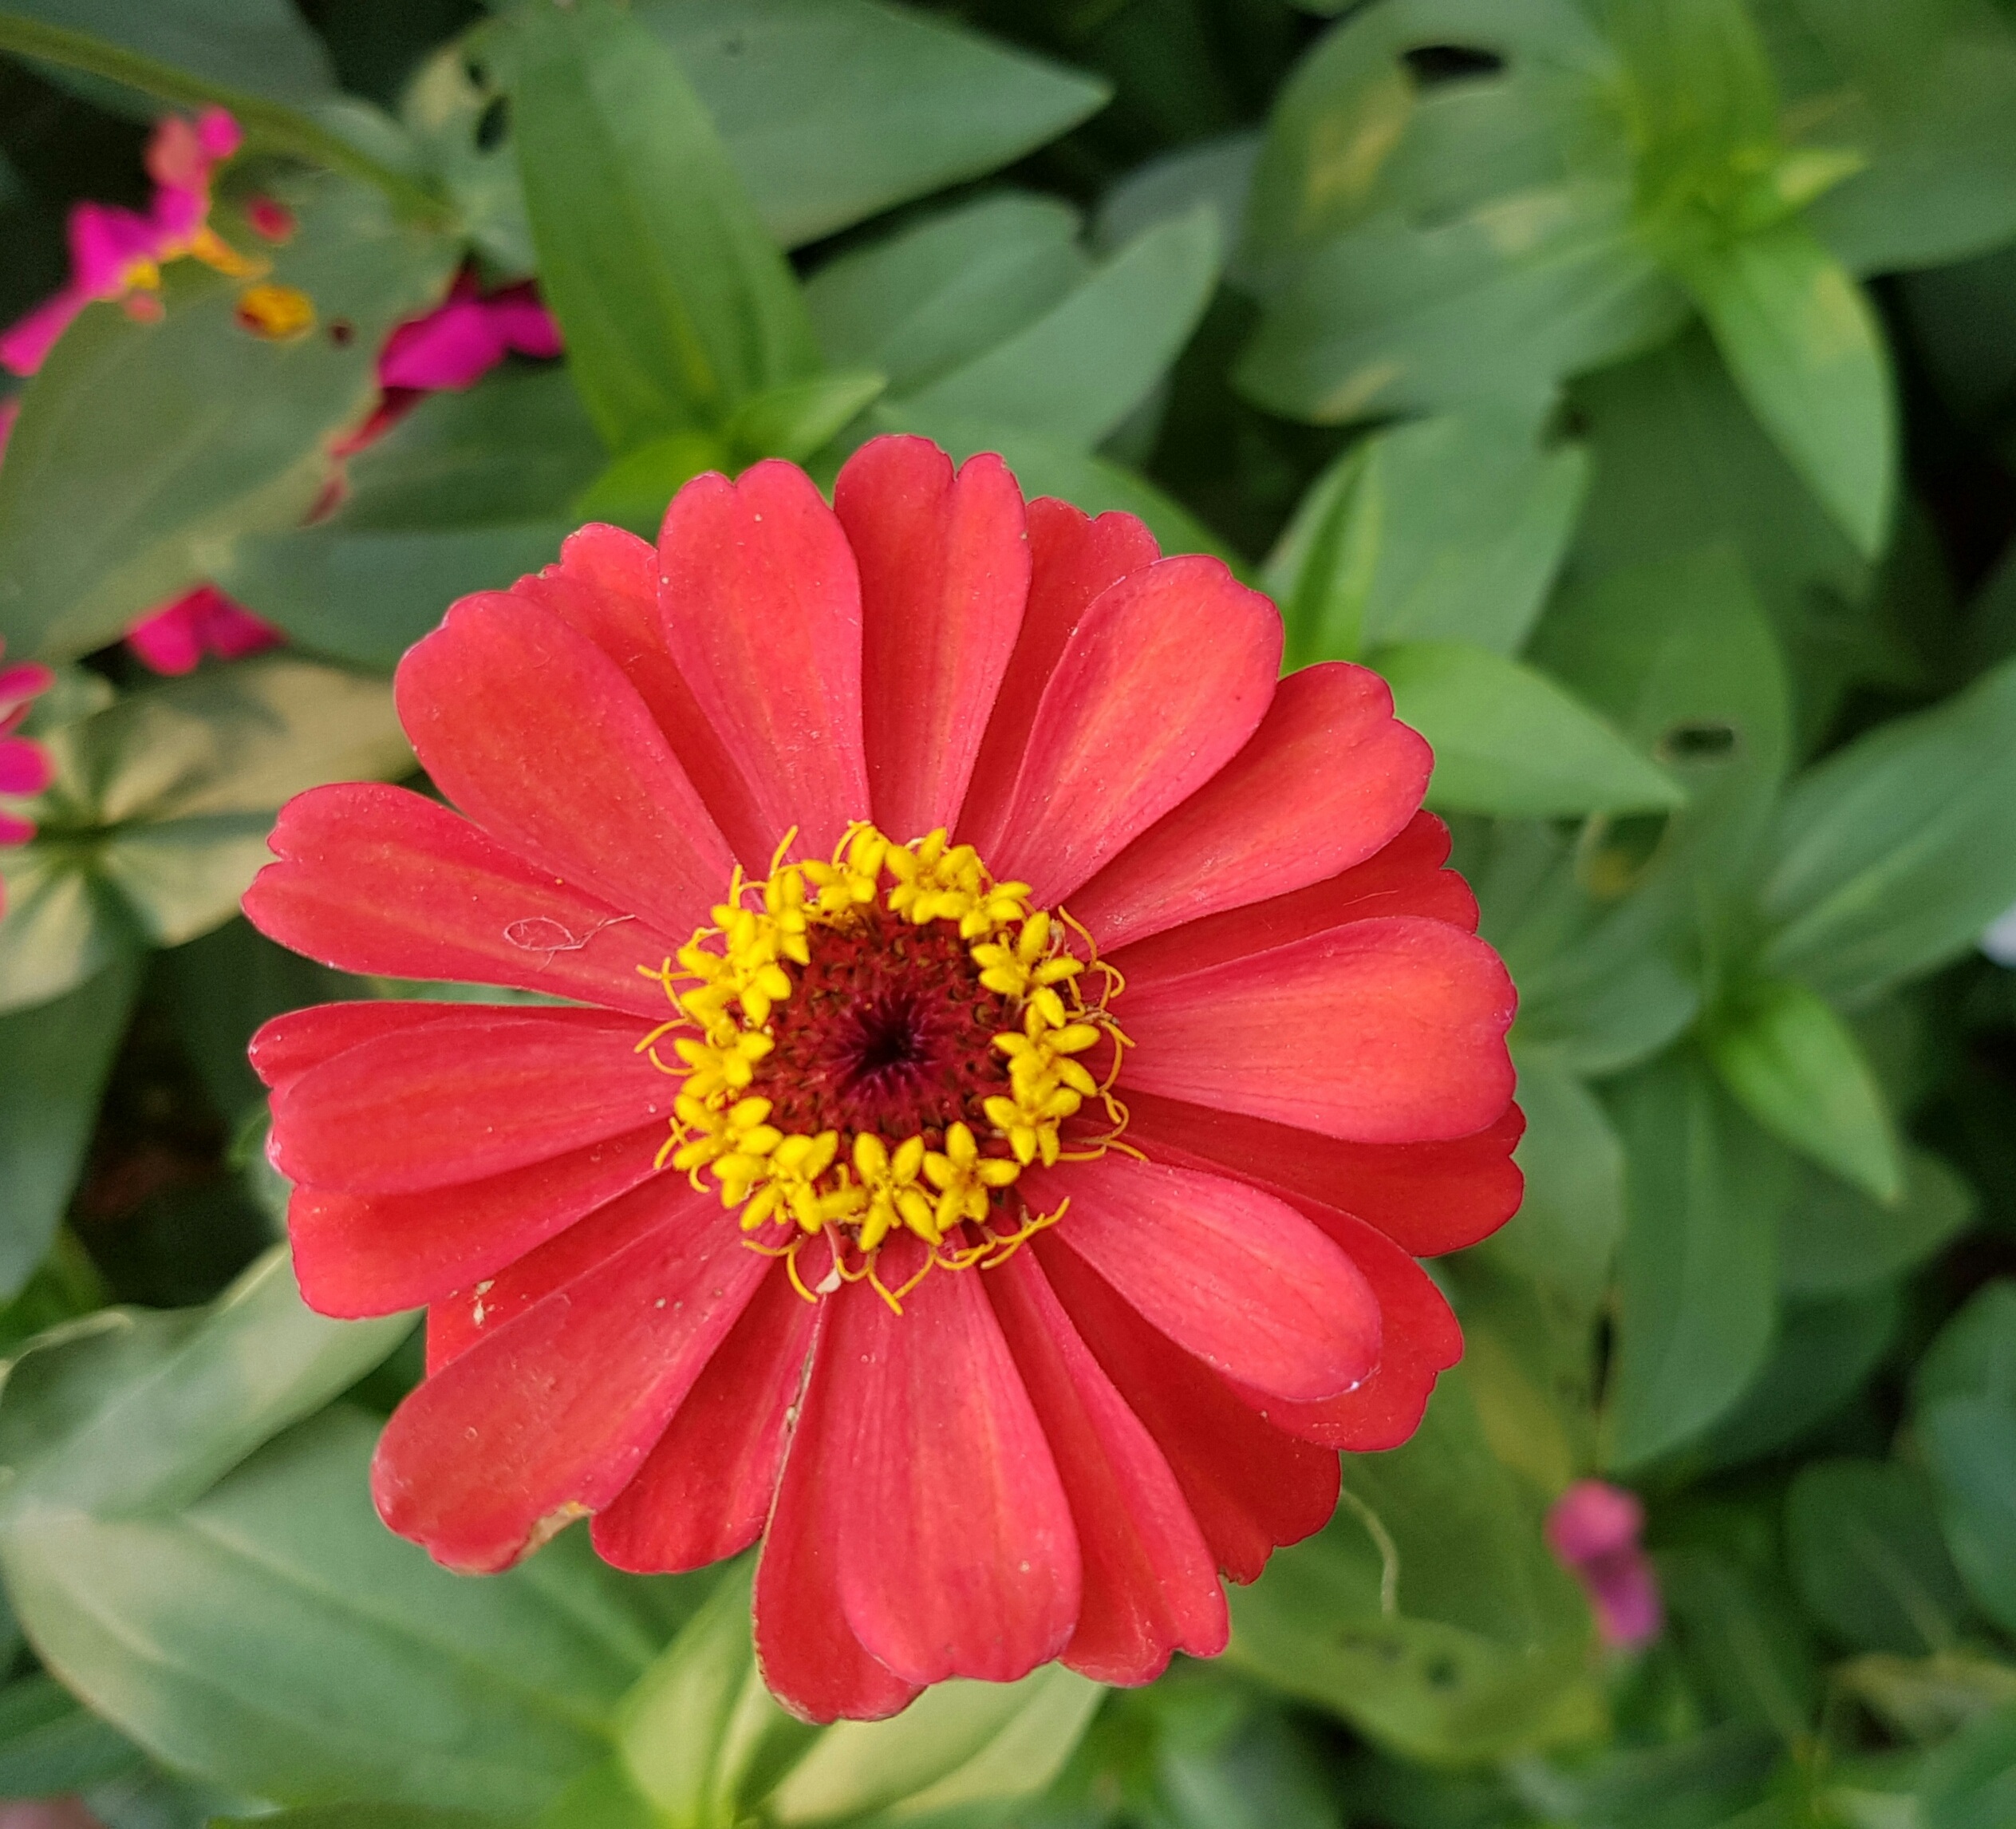
nature, plant, flower, petal, summer, orange, green, red, color, fresh, botany, colorful, yellow, garden, flora, season, dahlia, bright, colored, vibrant, macro photography, flowering plant, daisy family, annual plant, land plant, garden cosmos